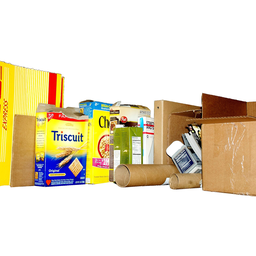
Label: cardboard